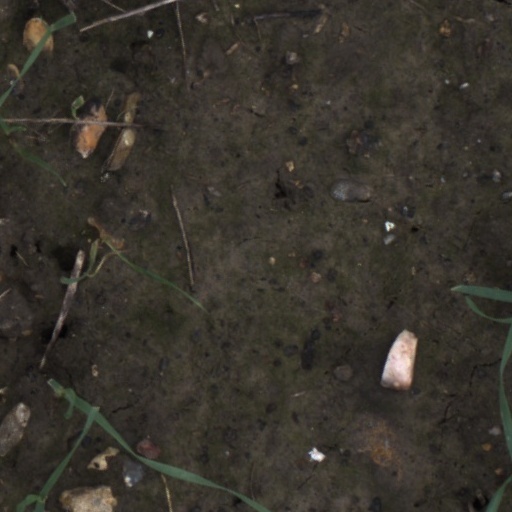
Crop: wheat